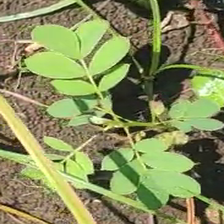
Weed species: Sicklepod_(Senna obtusifolia)